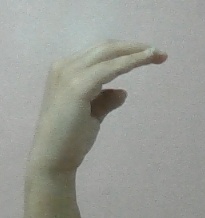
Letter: jeem